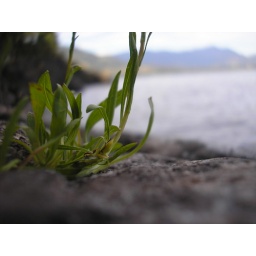
A little plant in a rock near to a lake.